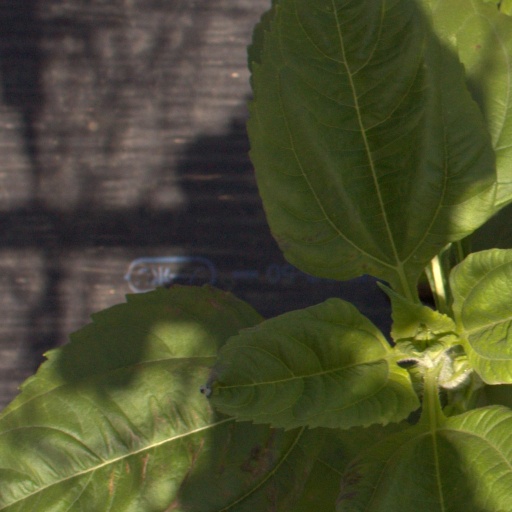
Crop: Jerusalem artichoke